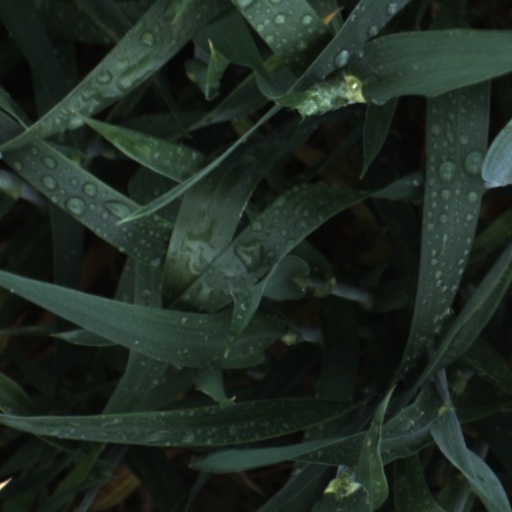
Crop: wheat